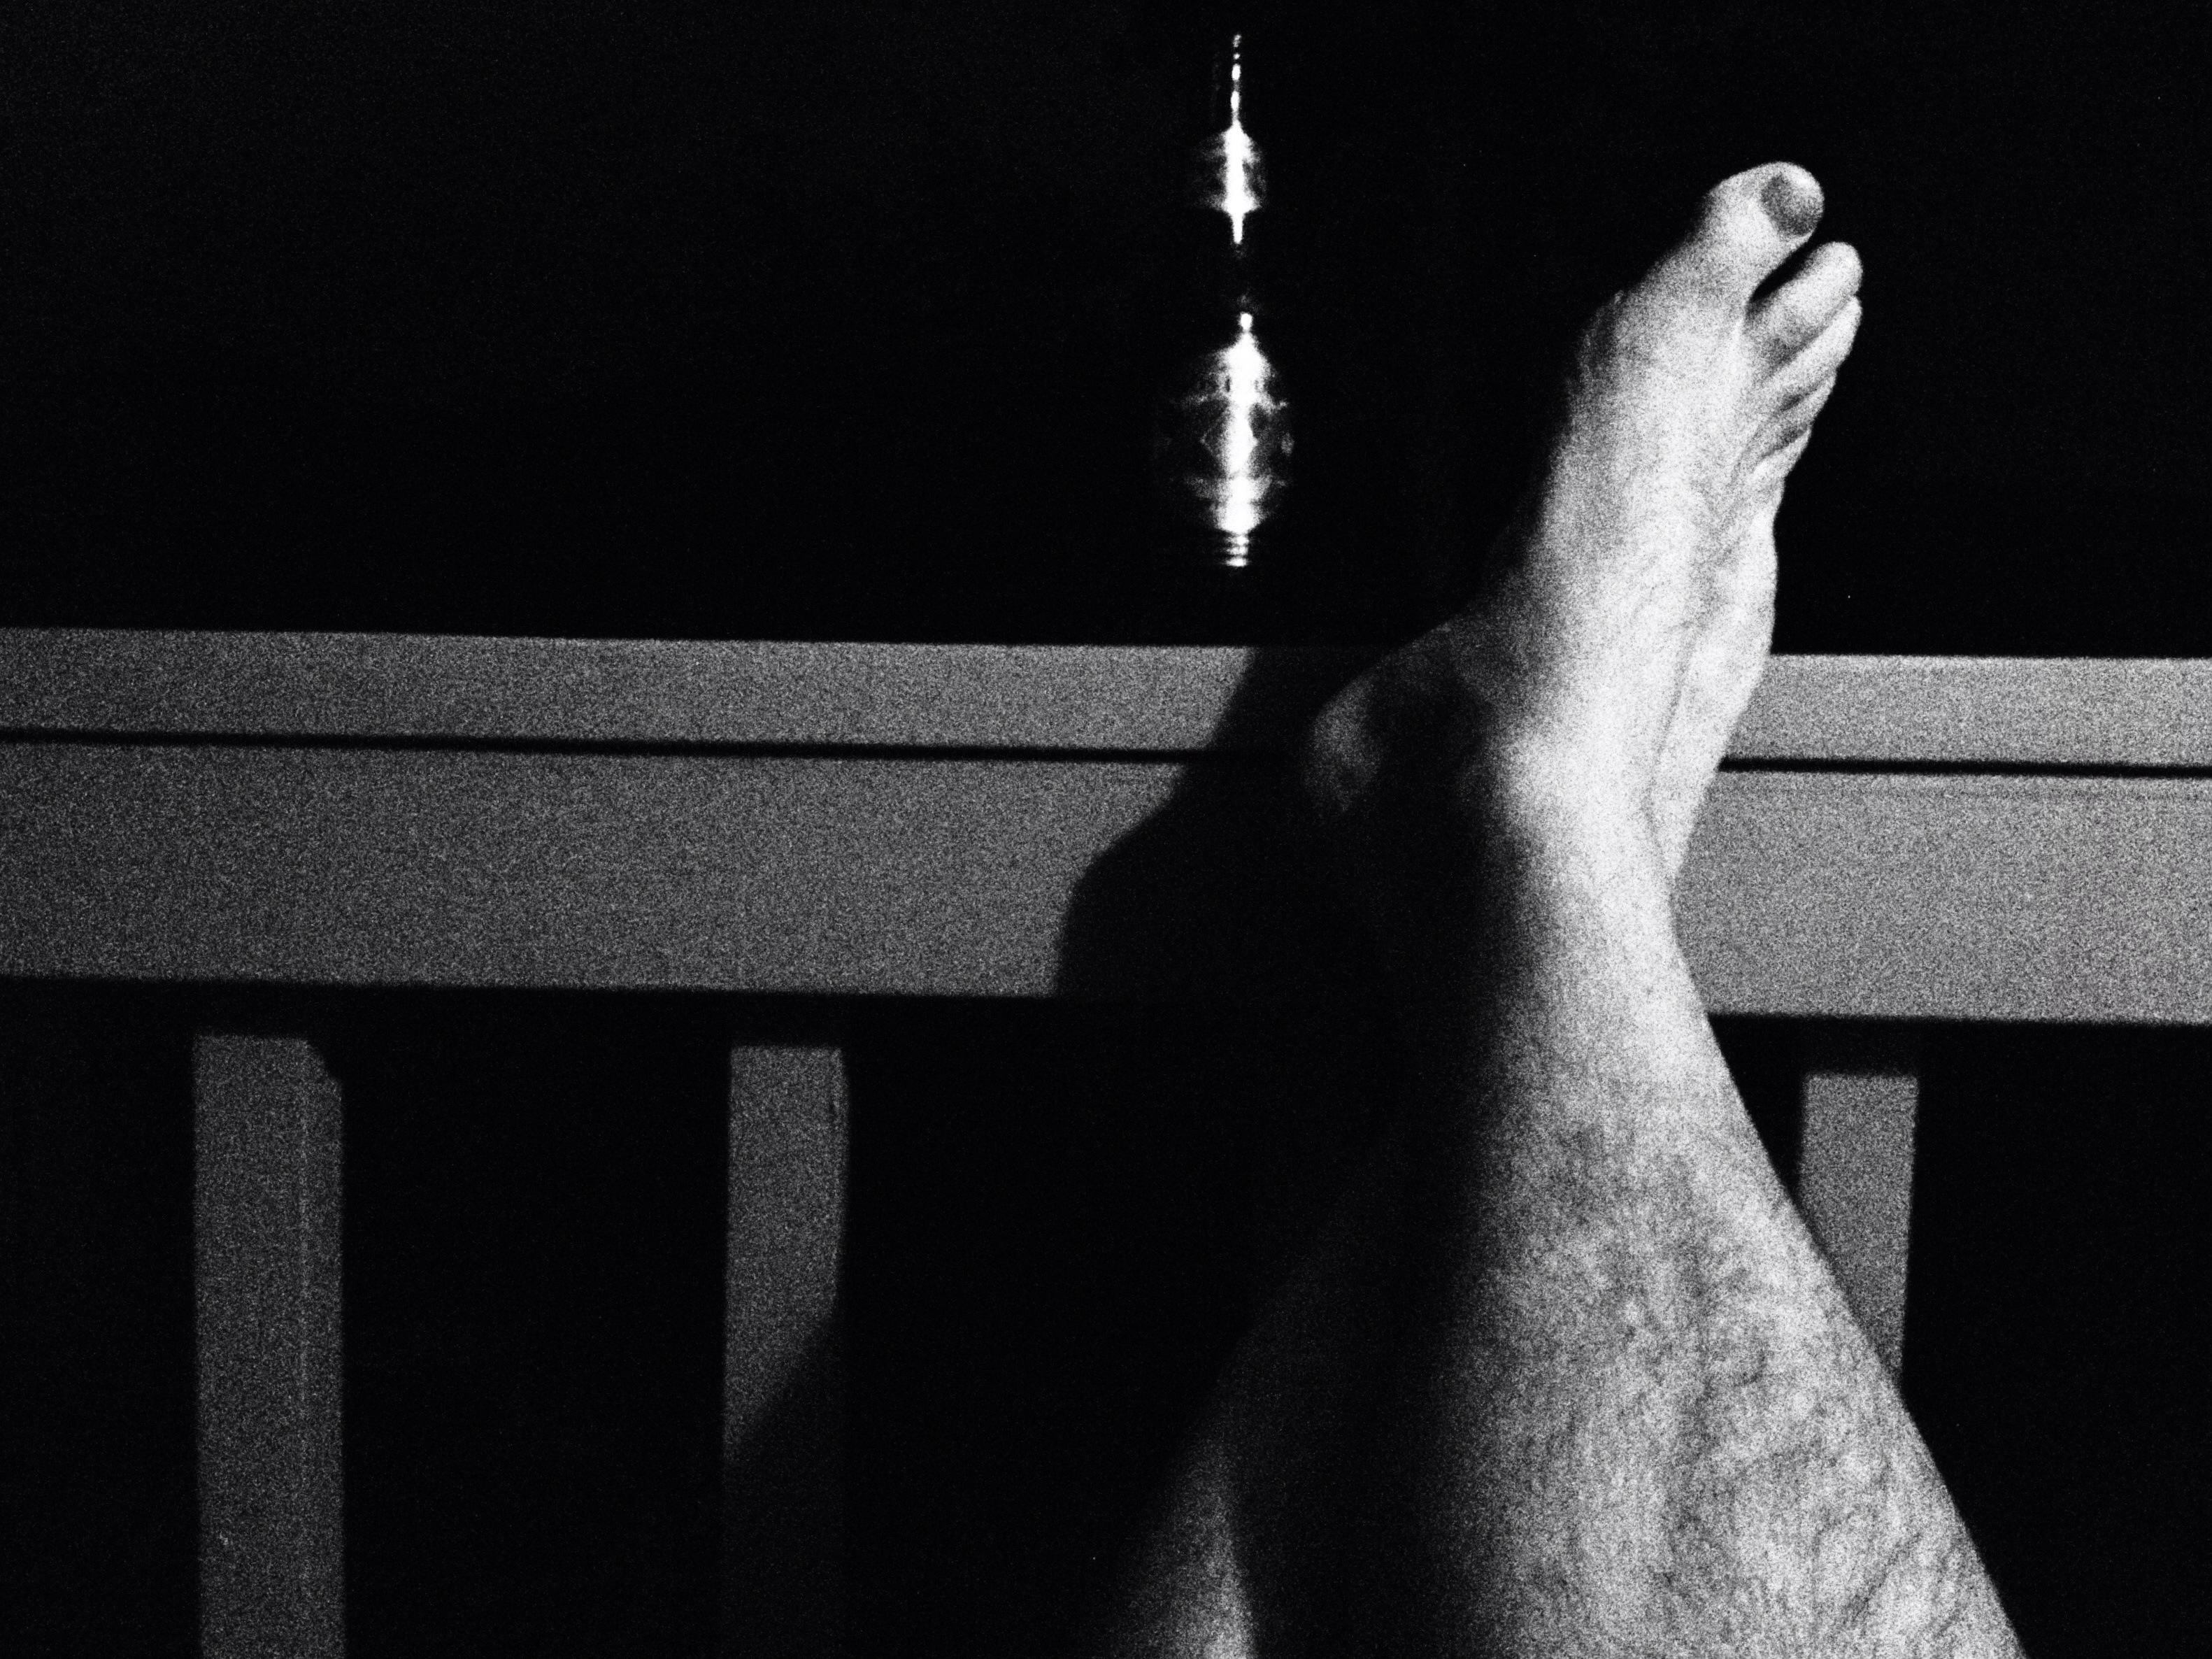
hand, light, black and white, white, photography, leg, shadow, darkness, black, monochrome, arm, human body, shape, sense, monochrome photography, film noir